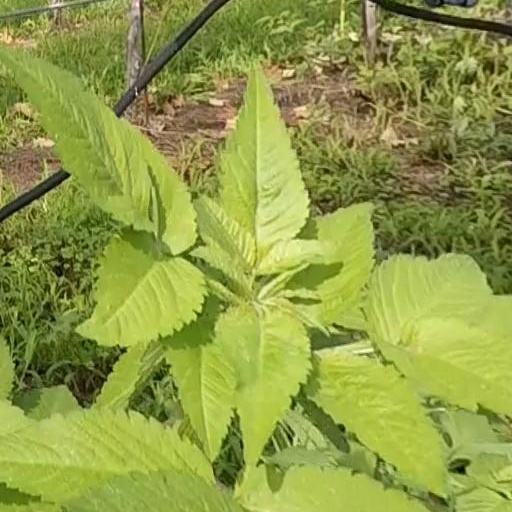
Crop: grape